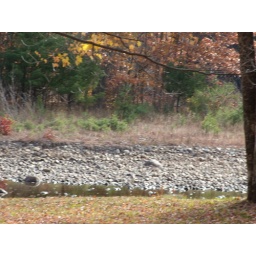
Not much water in the river